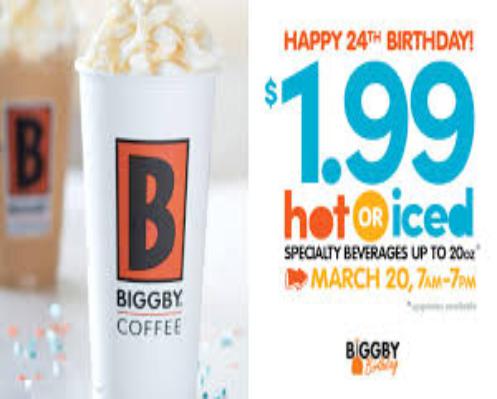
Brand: Biggby Coffee
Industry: Food